Nobody's Fool (1936 film)

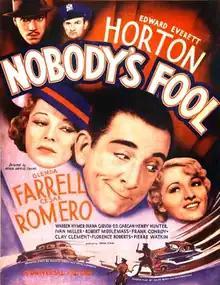
Movie poster

Nobody's Fool is a 1936 American comedy film directed by Arthur Greville Collins and written by Ralph Block, Ben Markson, and Jerry Sackheim. The film stars Edward Everett Horton, Glenda Farrell and Cesar Romero. The movie's working title was "Unconscious". It was released by Universal Pictures on June 1, 1936. A naive country boy goes to New York City where he gets mixed up with real estate swindlers.